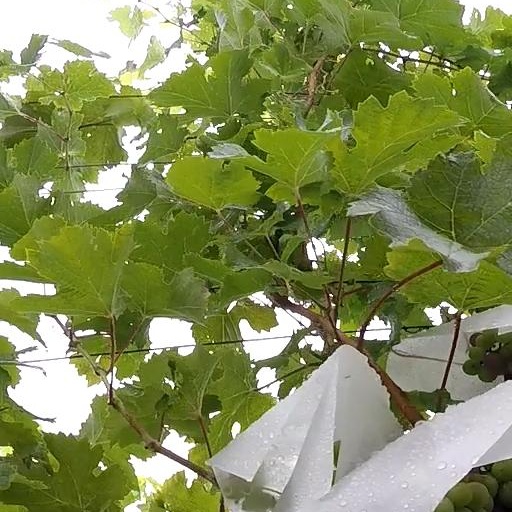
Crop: grape